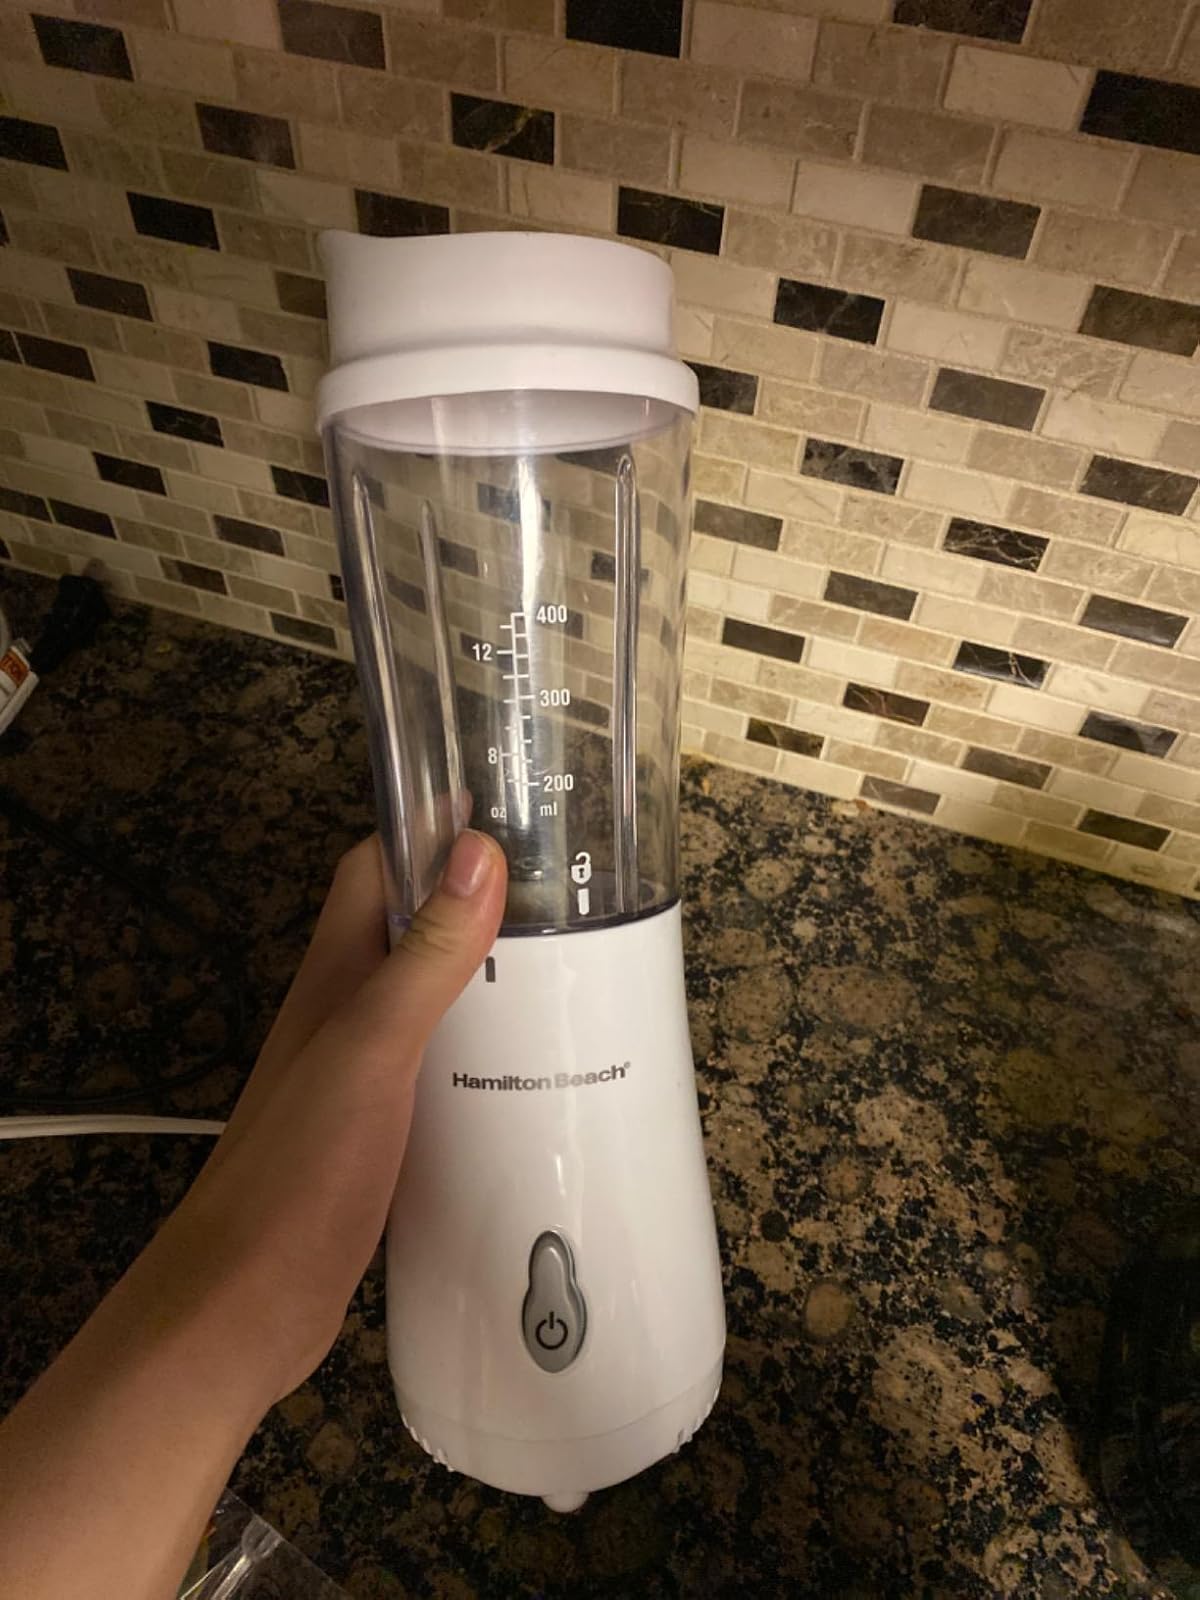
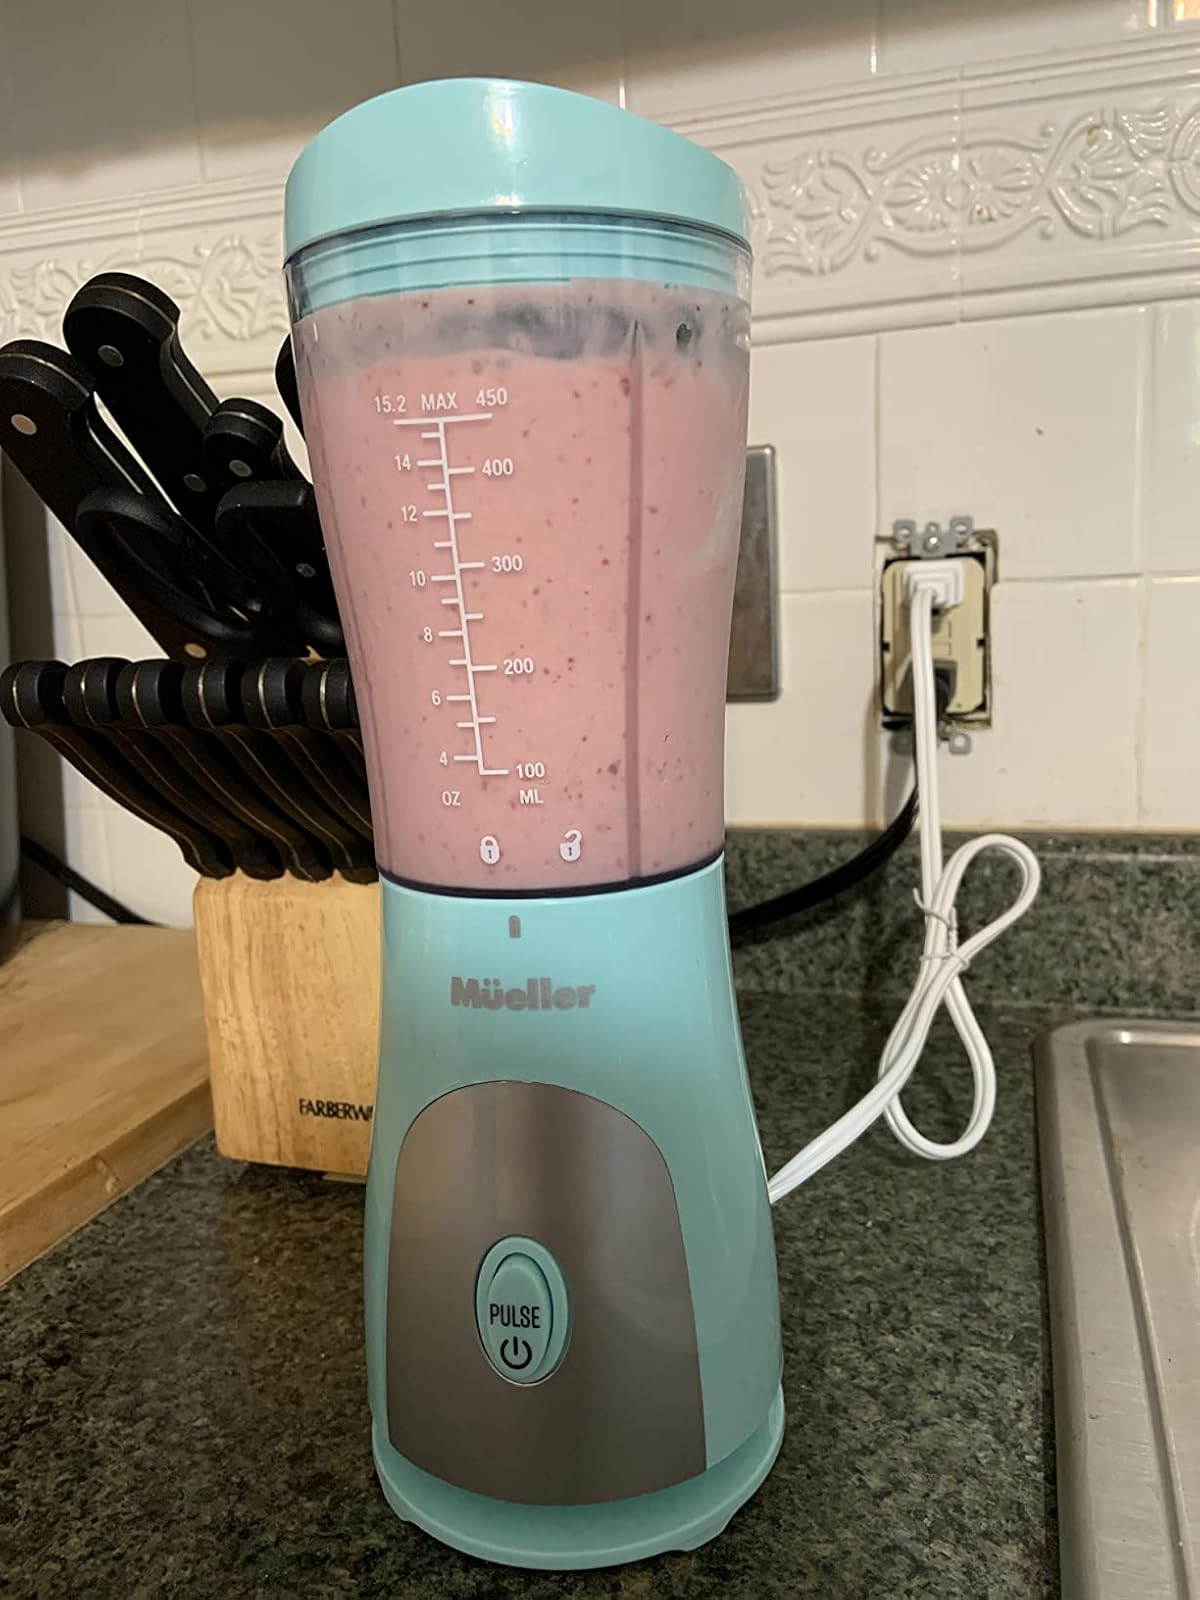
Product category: items_blender
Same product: no